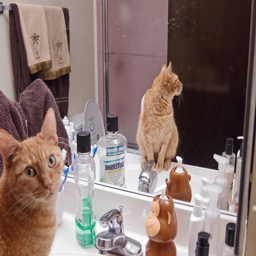
A cat sitting in a sink looking back at the camera.
a cat stands on a counter in front of a mirror
A cat sitting on a bathroom sink near a mirror.
a cat that is standing in font of a mirror
there is a cat that is sitting on the bathroom counter